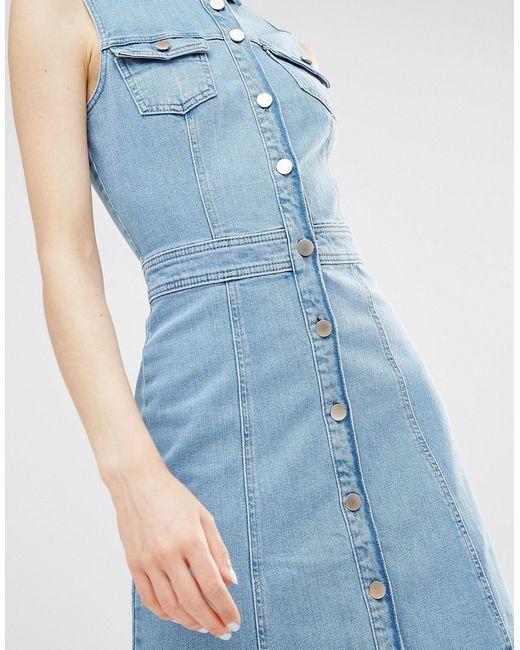
Frauen ärmelloses hellblaues langes Kleid